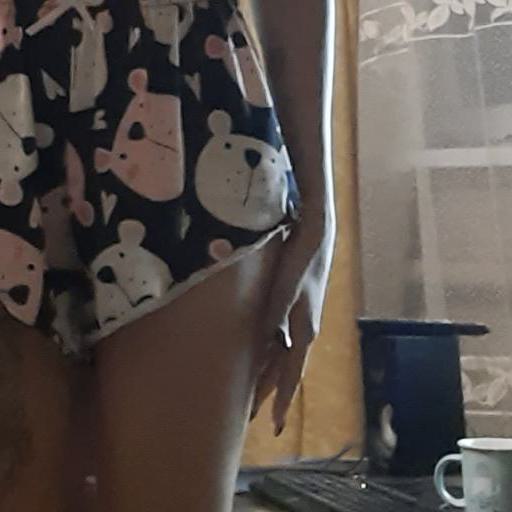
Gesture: no_gesture